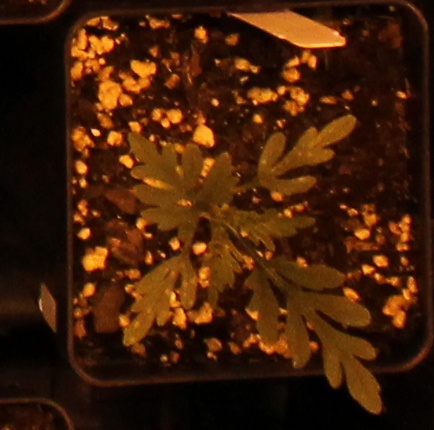
Label: Ragweed